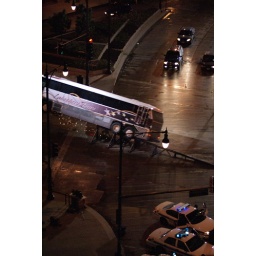
fliming 'wanted' in chicago, as seen from our room in Hotel 71. this is the scene with the flying bus